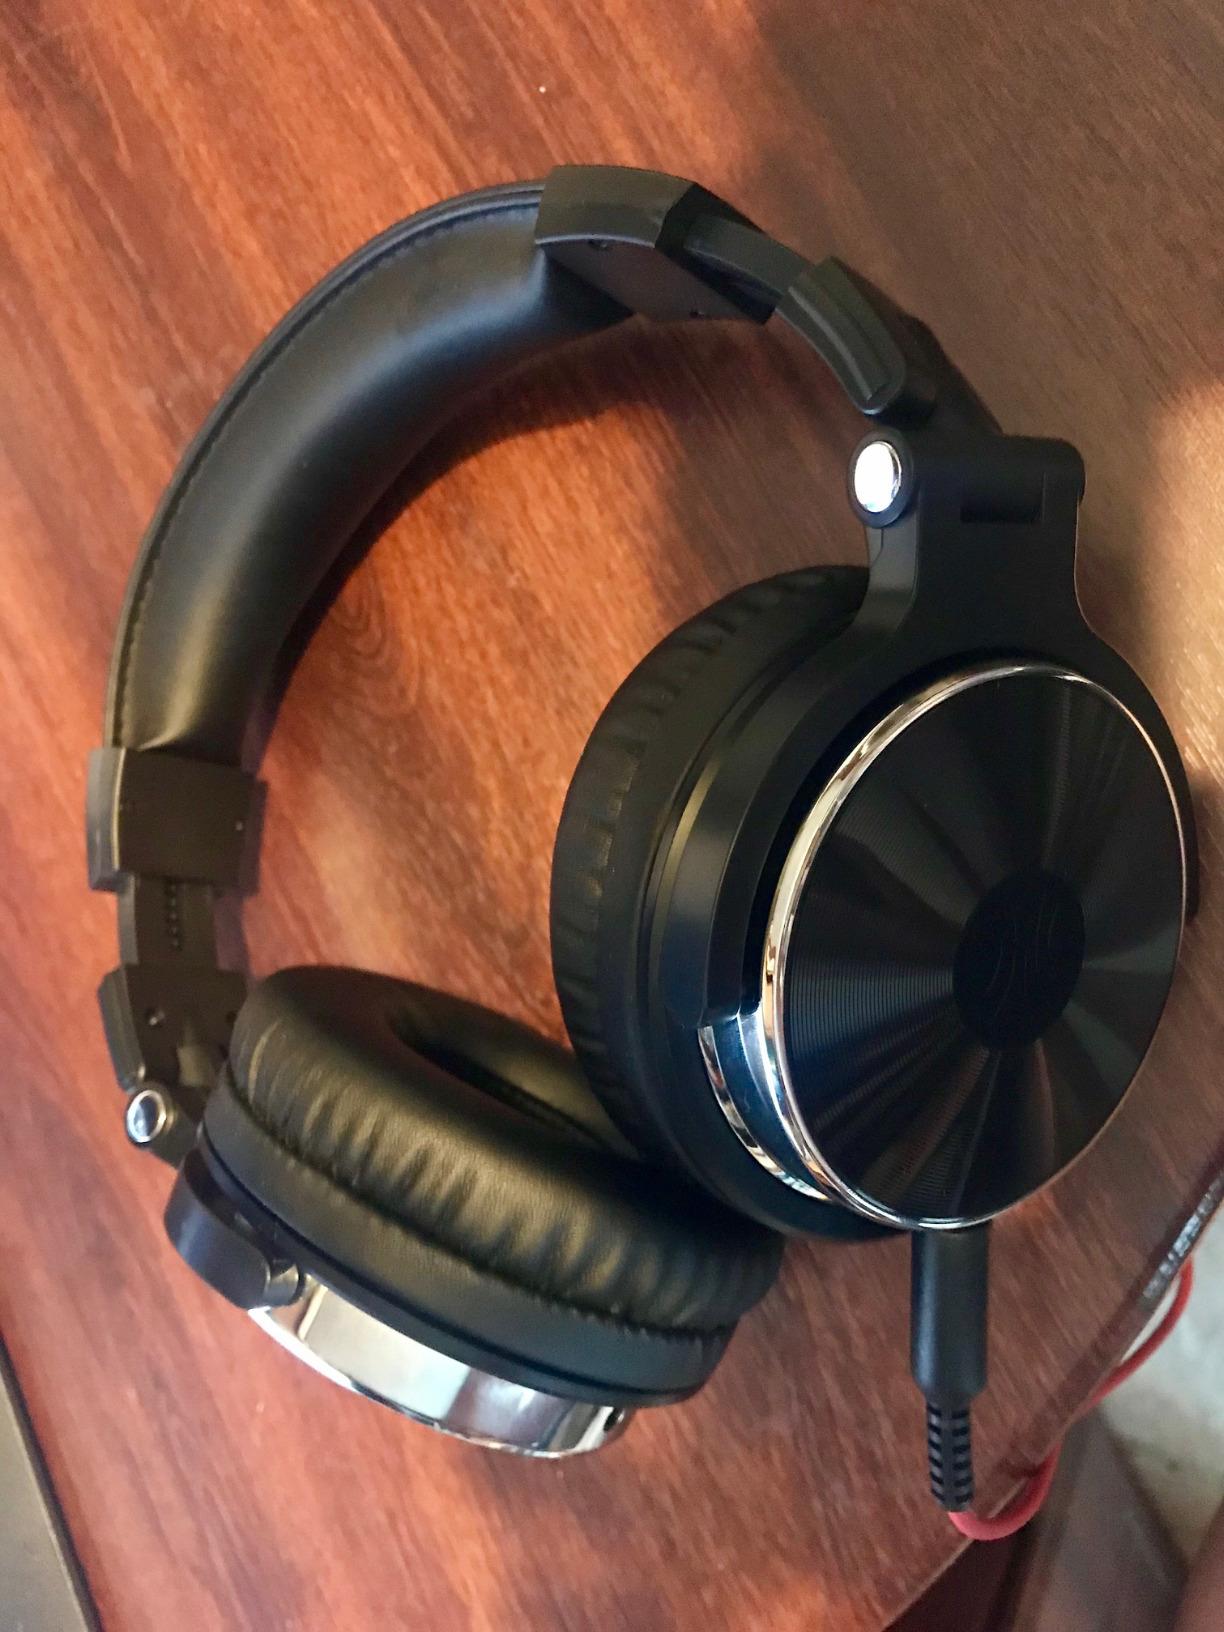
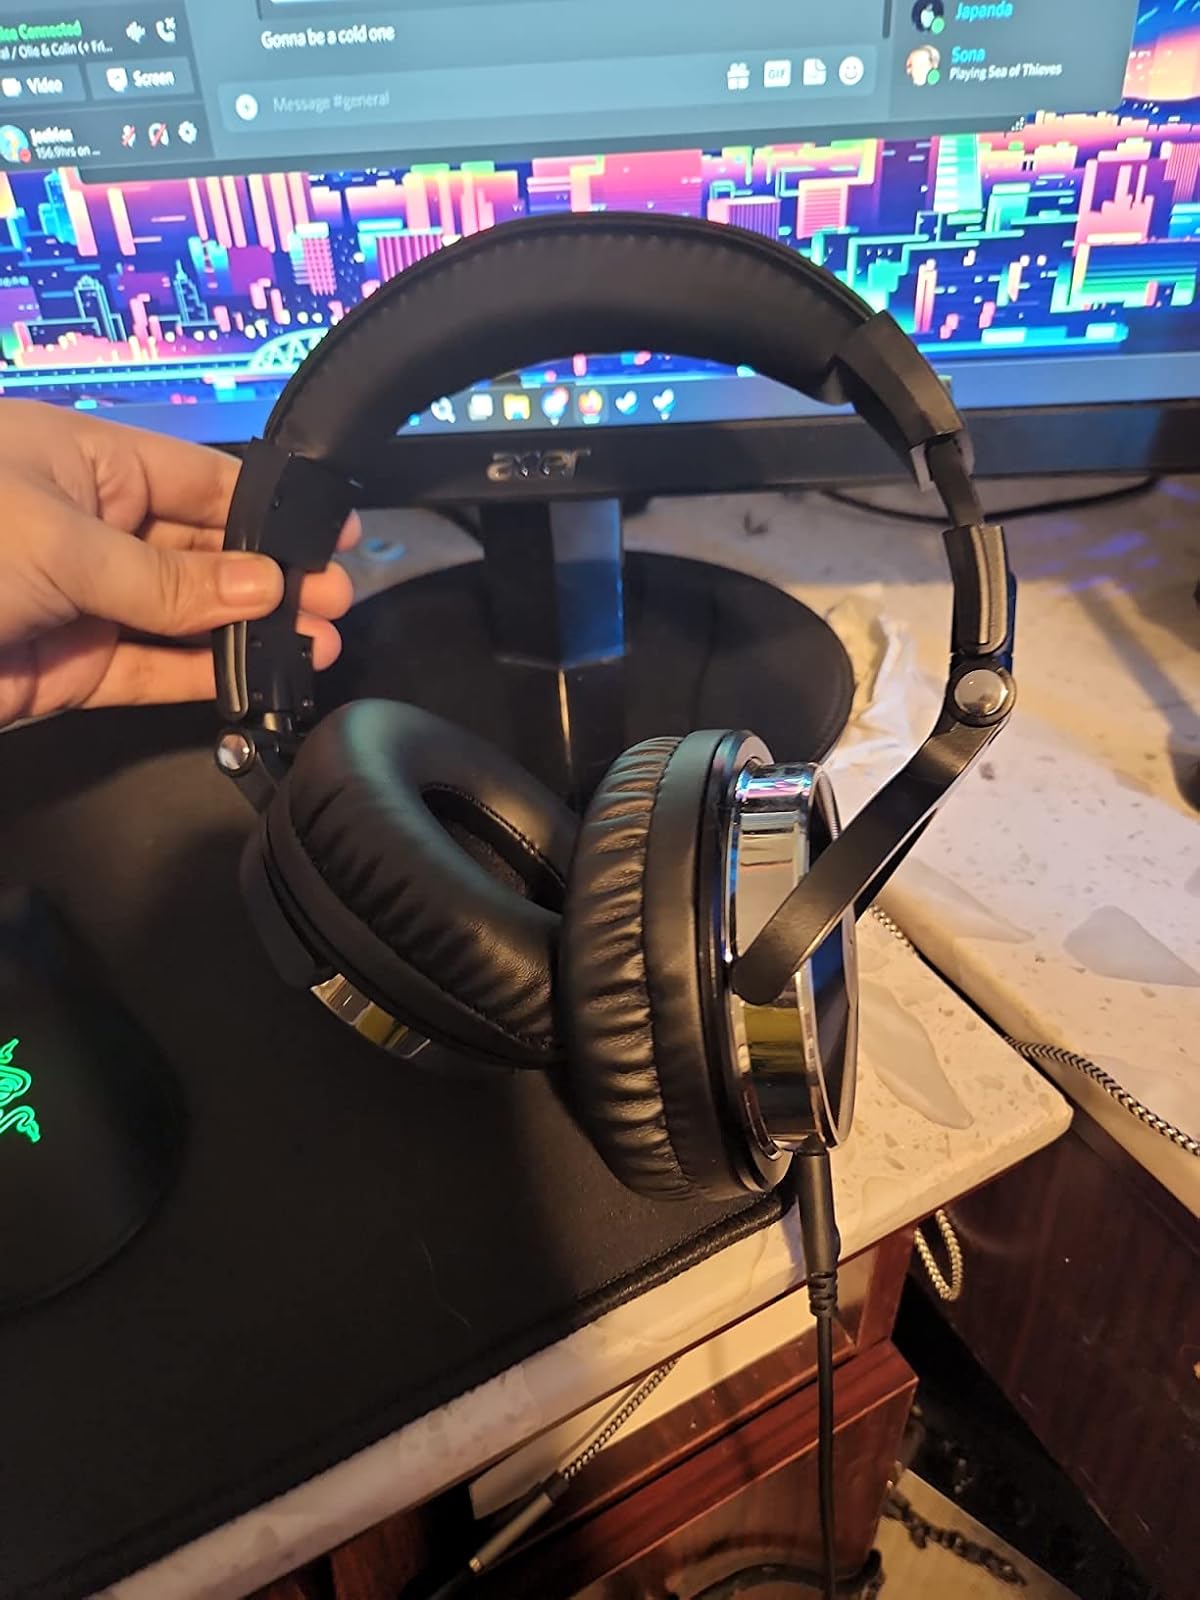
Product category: headphones
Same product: yes